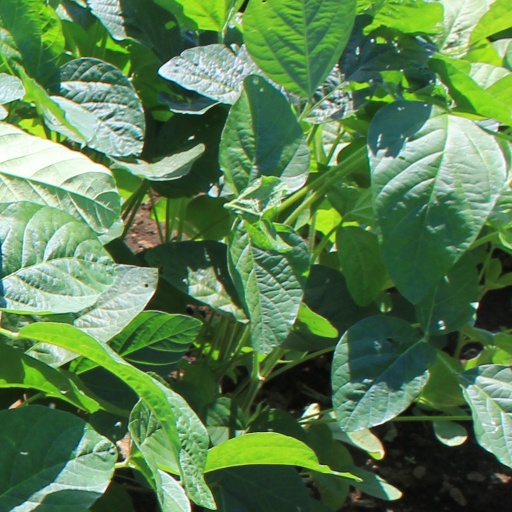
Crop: soybean